Masei

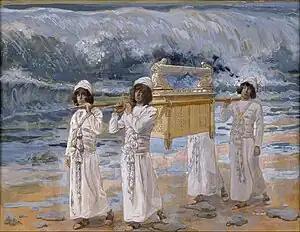
"The Ark Passes Over the Jordan" (watercolor circa 1896–1902 by James Tissot)

Noting that both Numbers 33:1 and Psalm 77:21 report that the Israelites travelled "under the hand of Moses and Aaron," a Midrash taught that the similarity served to confirm that God led the Israelites in the wilderness (in the words of Psalm 77:21) "like a flock."